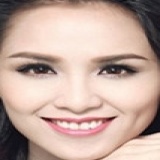
hoa hậu Lưu Thị Diễm Hương